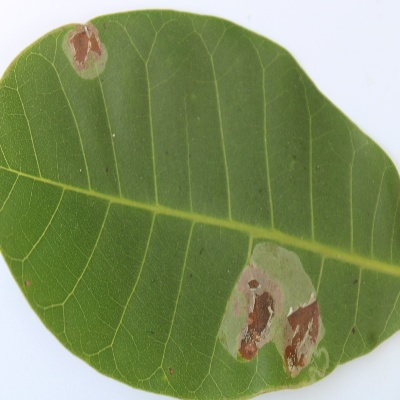
Crop: Cashew
Condition: leaf miner